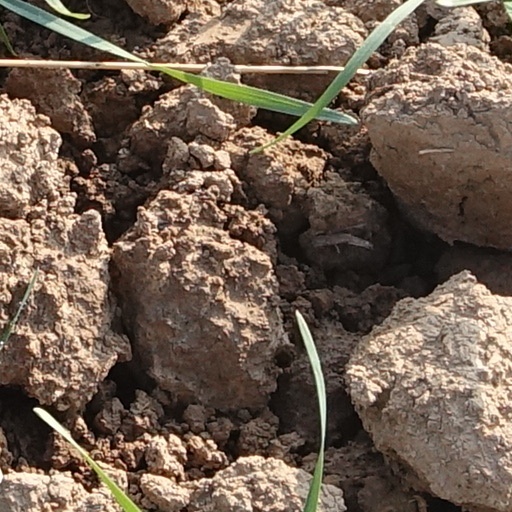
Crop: wheat